Abu Esmail Moayed-o-din Togharayi

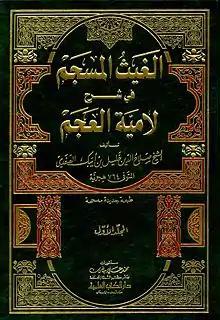
Al-Safadi's commentary on "Lamiyat al-Ajam"

He had mastered all sciences of his time, and he also wrote some books about alchemy, such as: